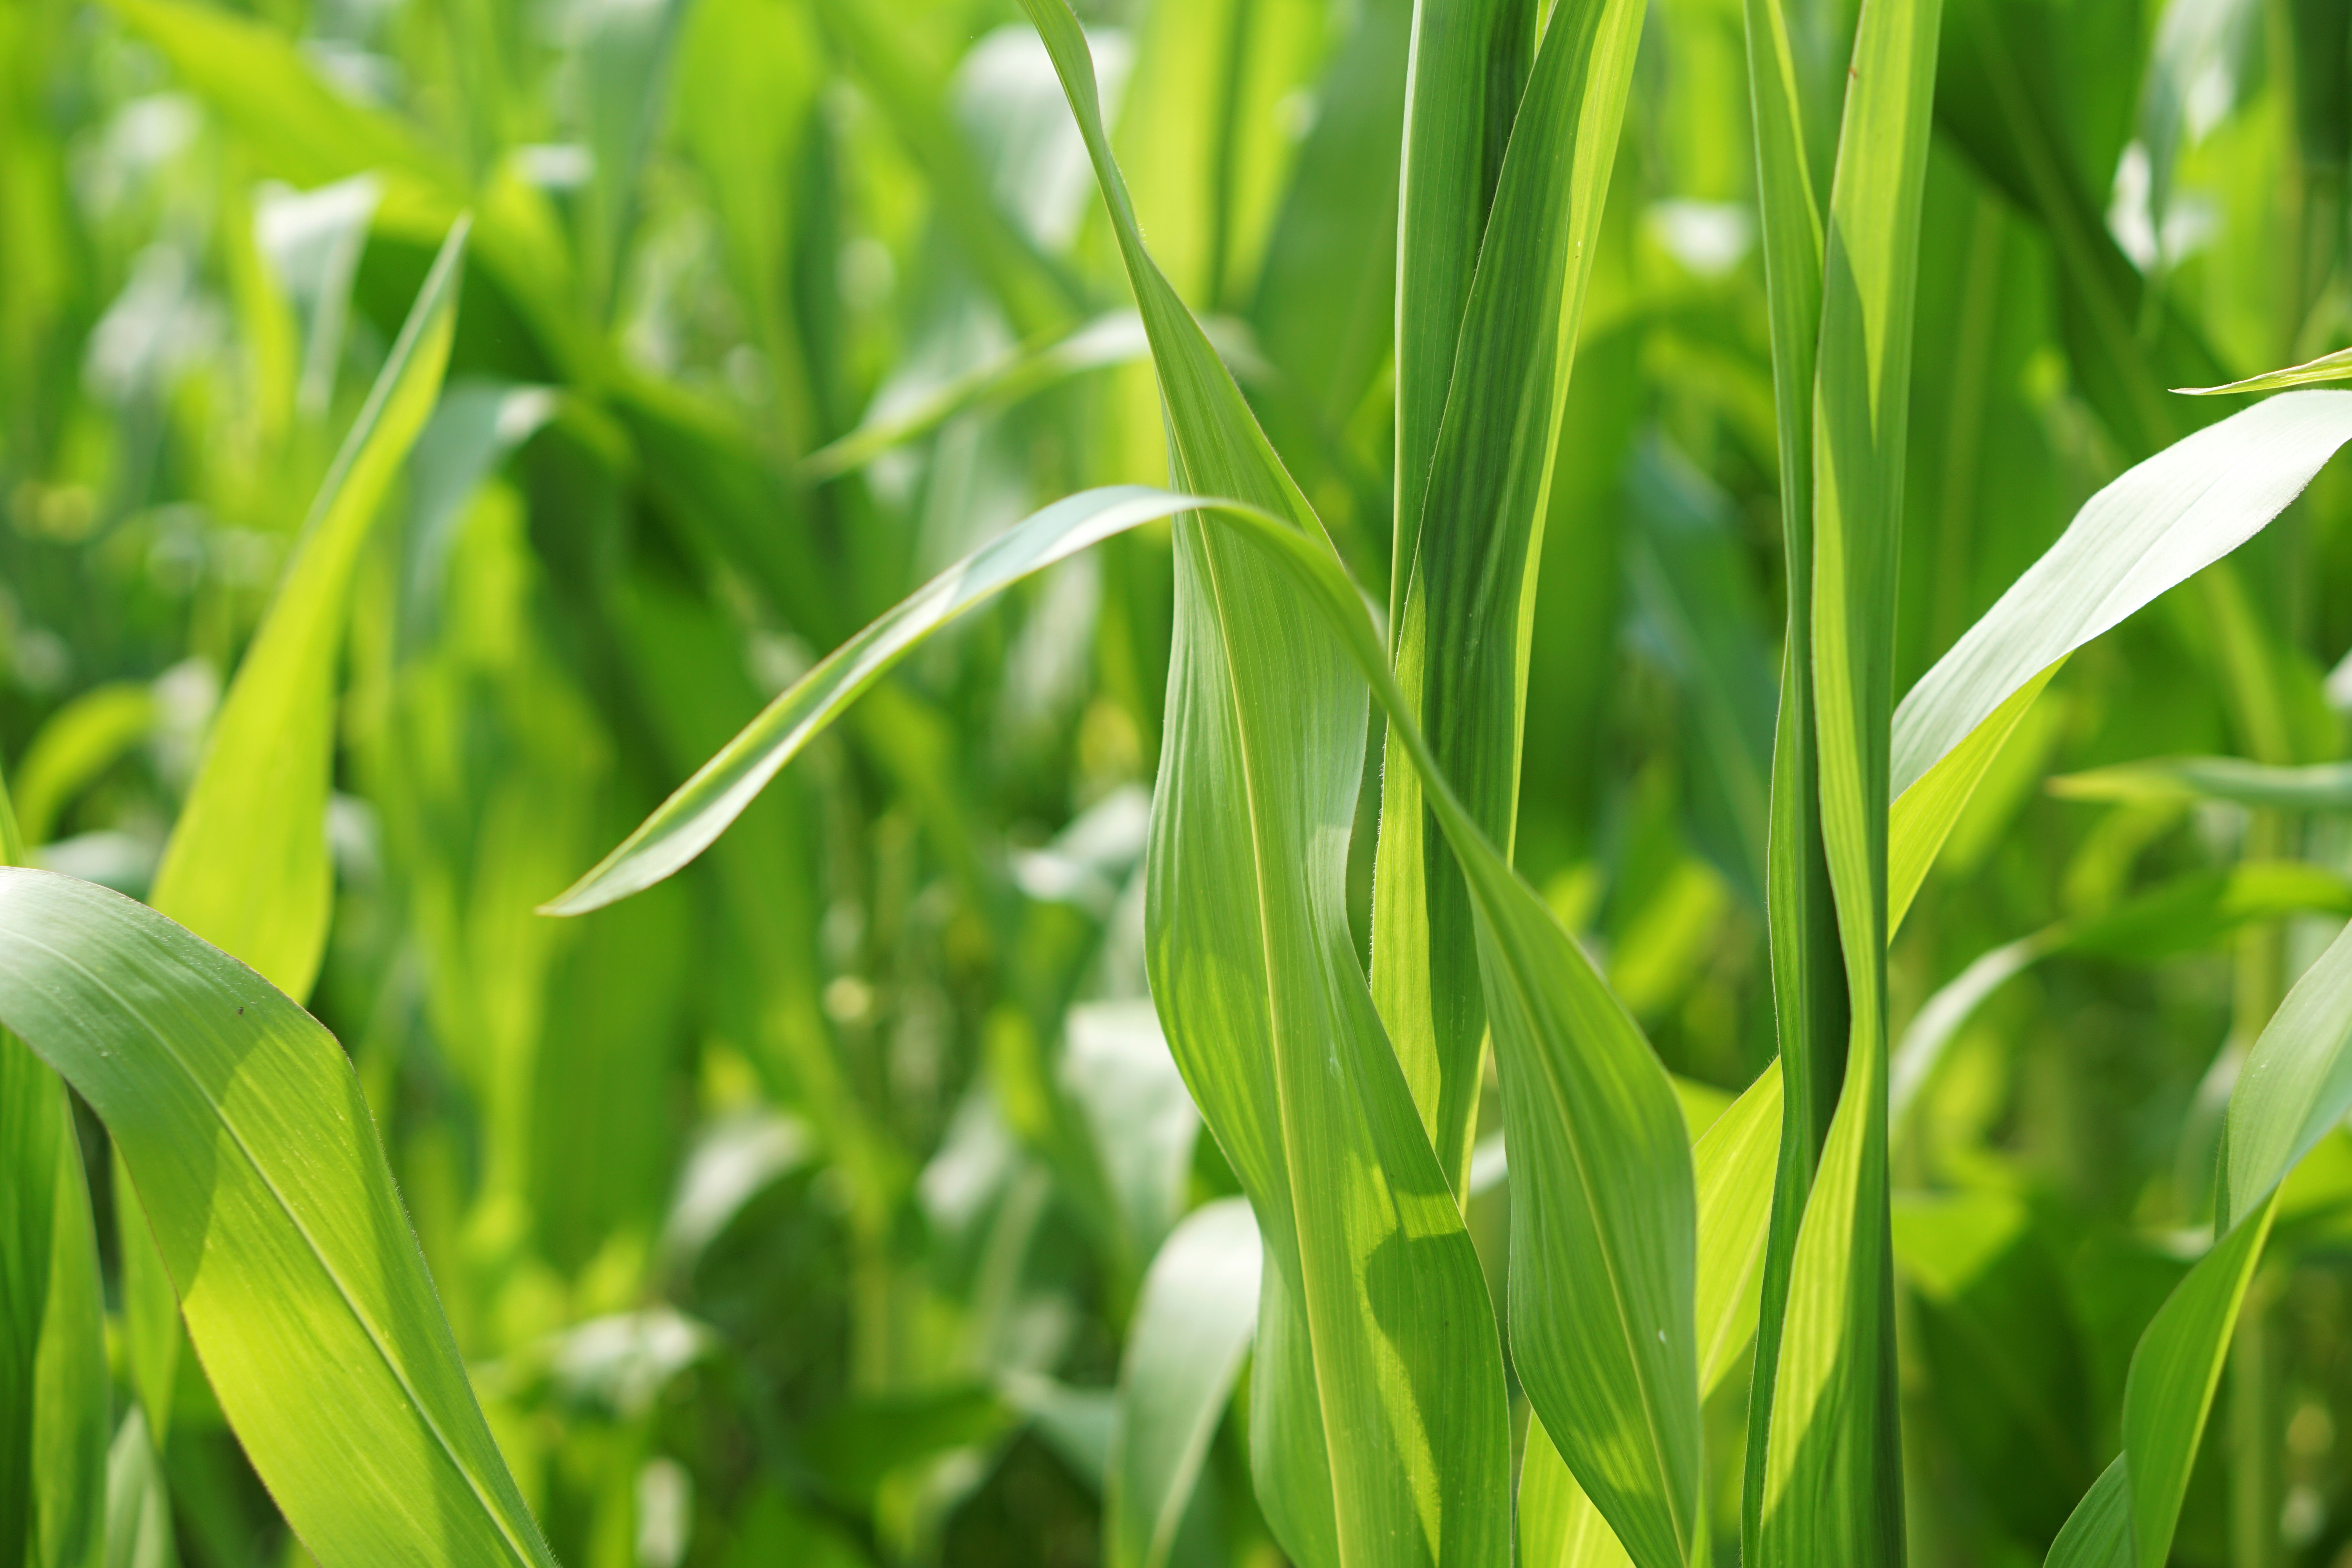
landscape, nature, grass, plant, sun, field, lawn, meadow, prairie, sunlight, leaf, flower, summer, food, green, harvest, crop, corn, agriculture, cultivation, leaves, grassland, cornfield, series, cereals, maize, arable, corn on the cob, fodder maize, corn plants, pet food, commodity, grass family, plant stem, food grain